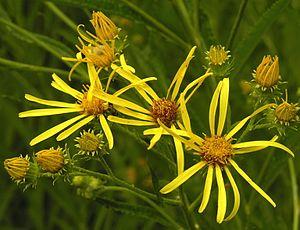
Jacobaea paludosa, le Séneçon des marais, est une espèce de plante herbacée de la famille des Asteraceae.